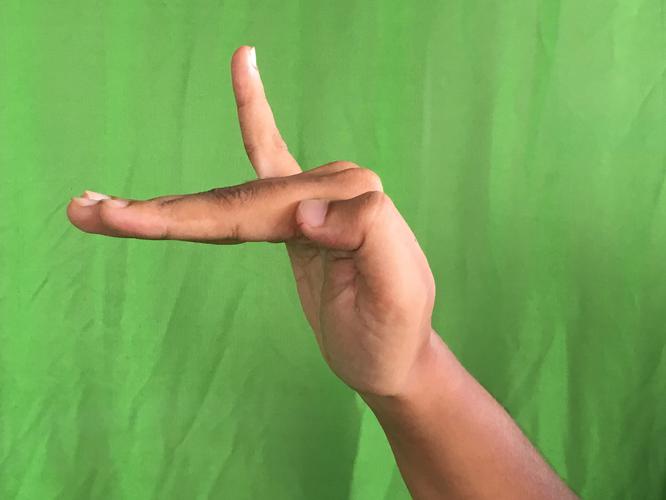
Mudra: Hamsapaksha
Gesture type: double_hand